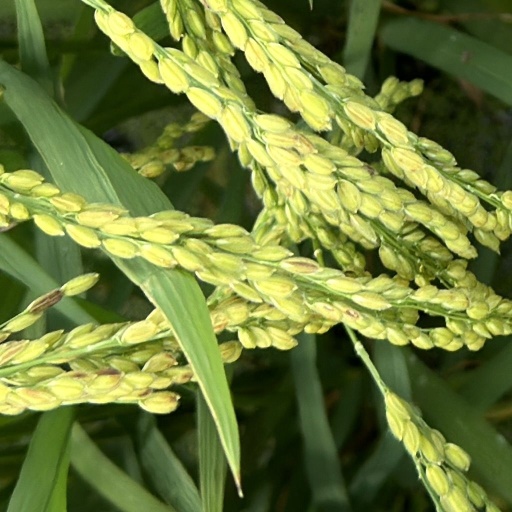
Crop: rice